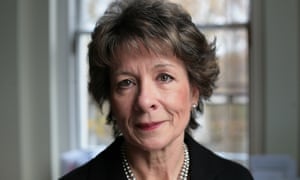
Gender: women